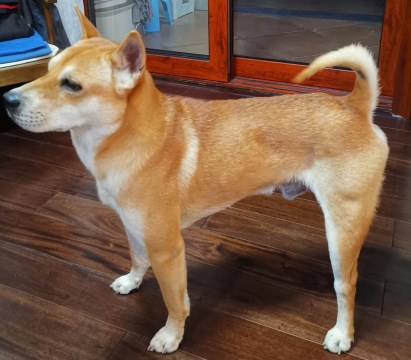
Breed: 1043-n000001-Shiba_Dog